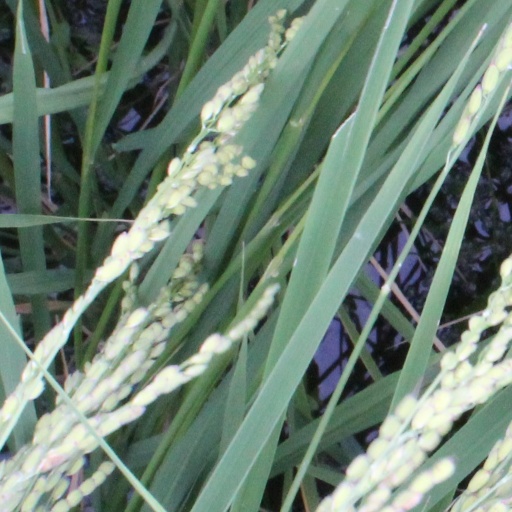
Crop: rice